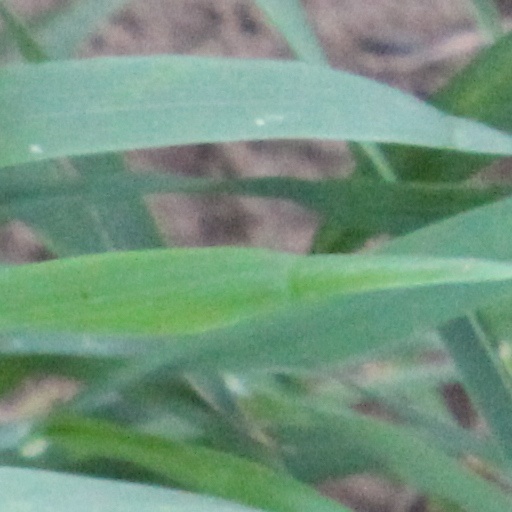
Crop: wheat